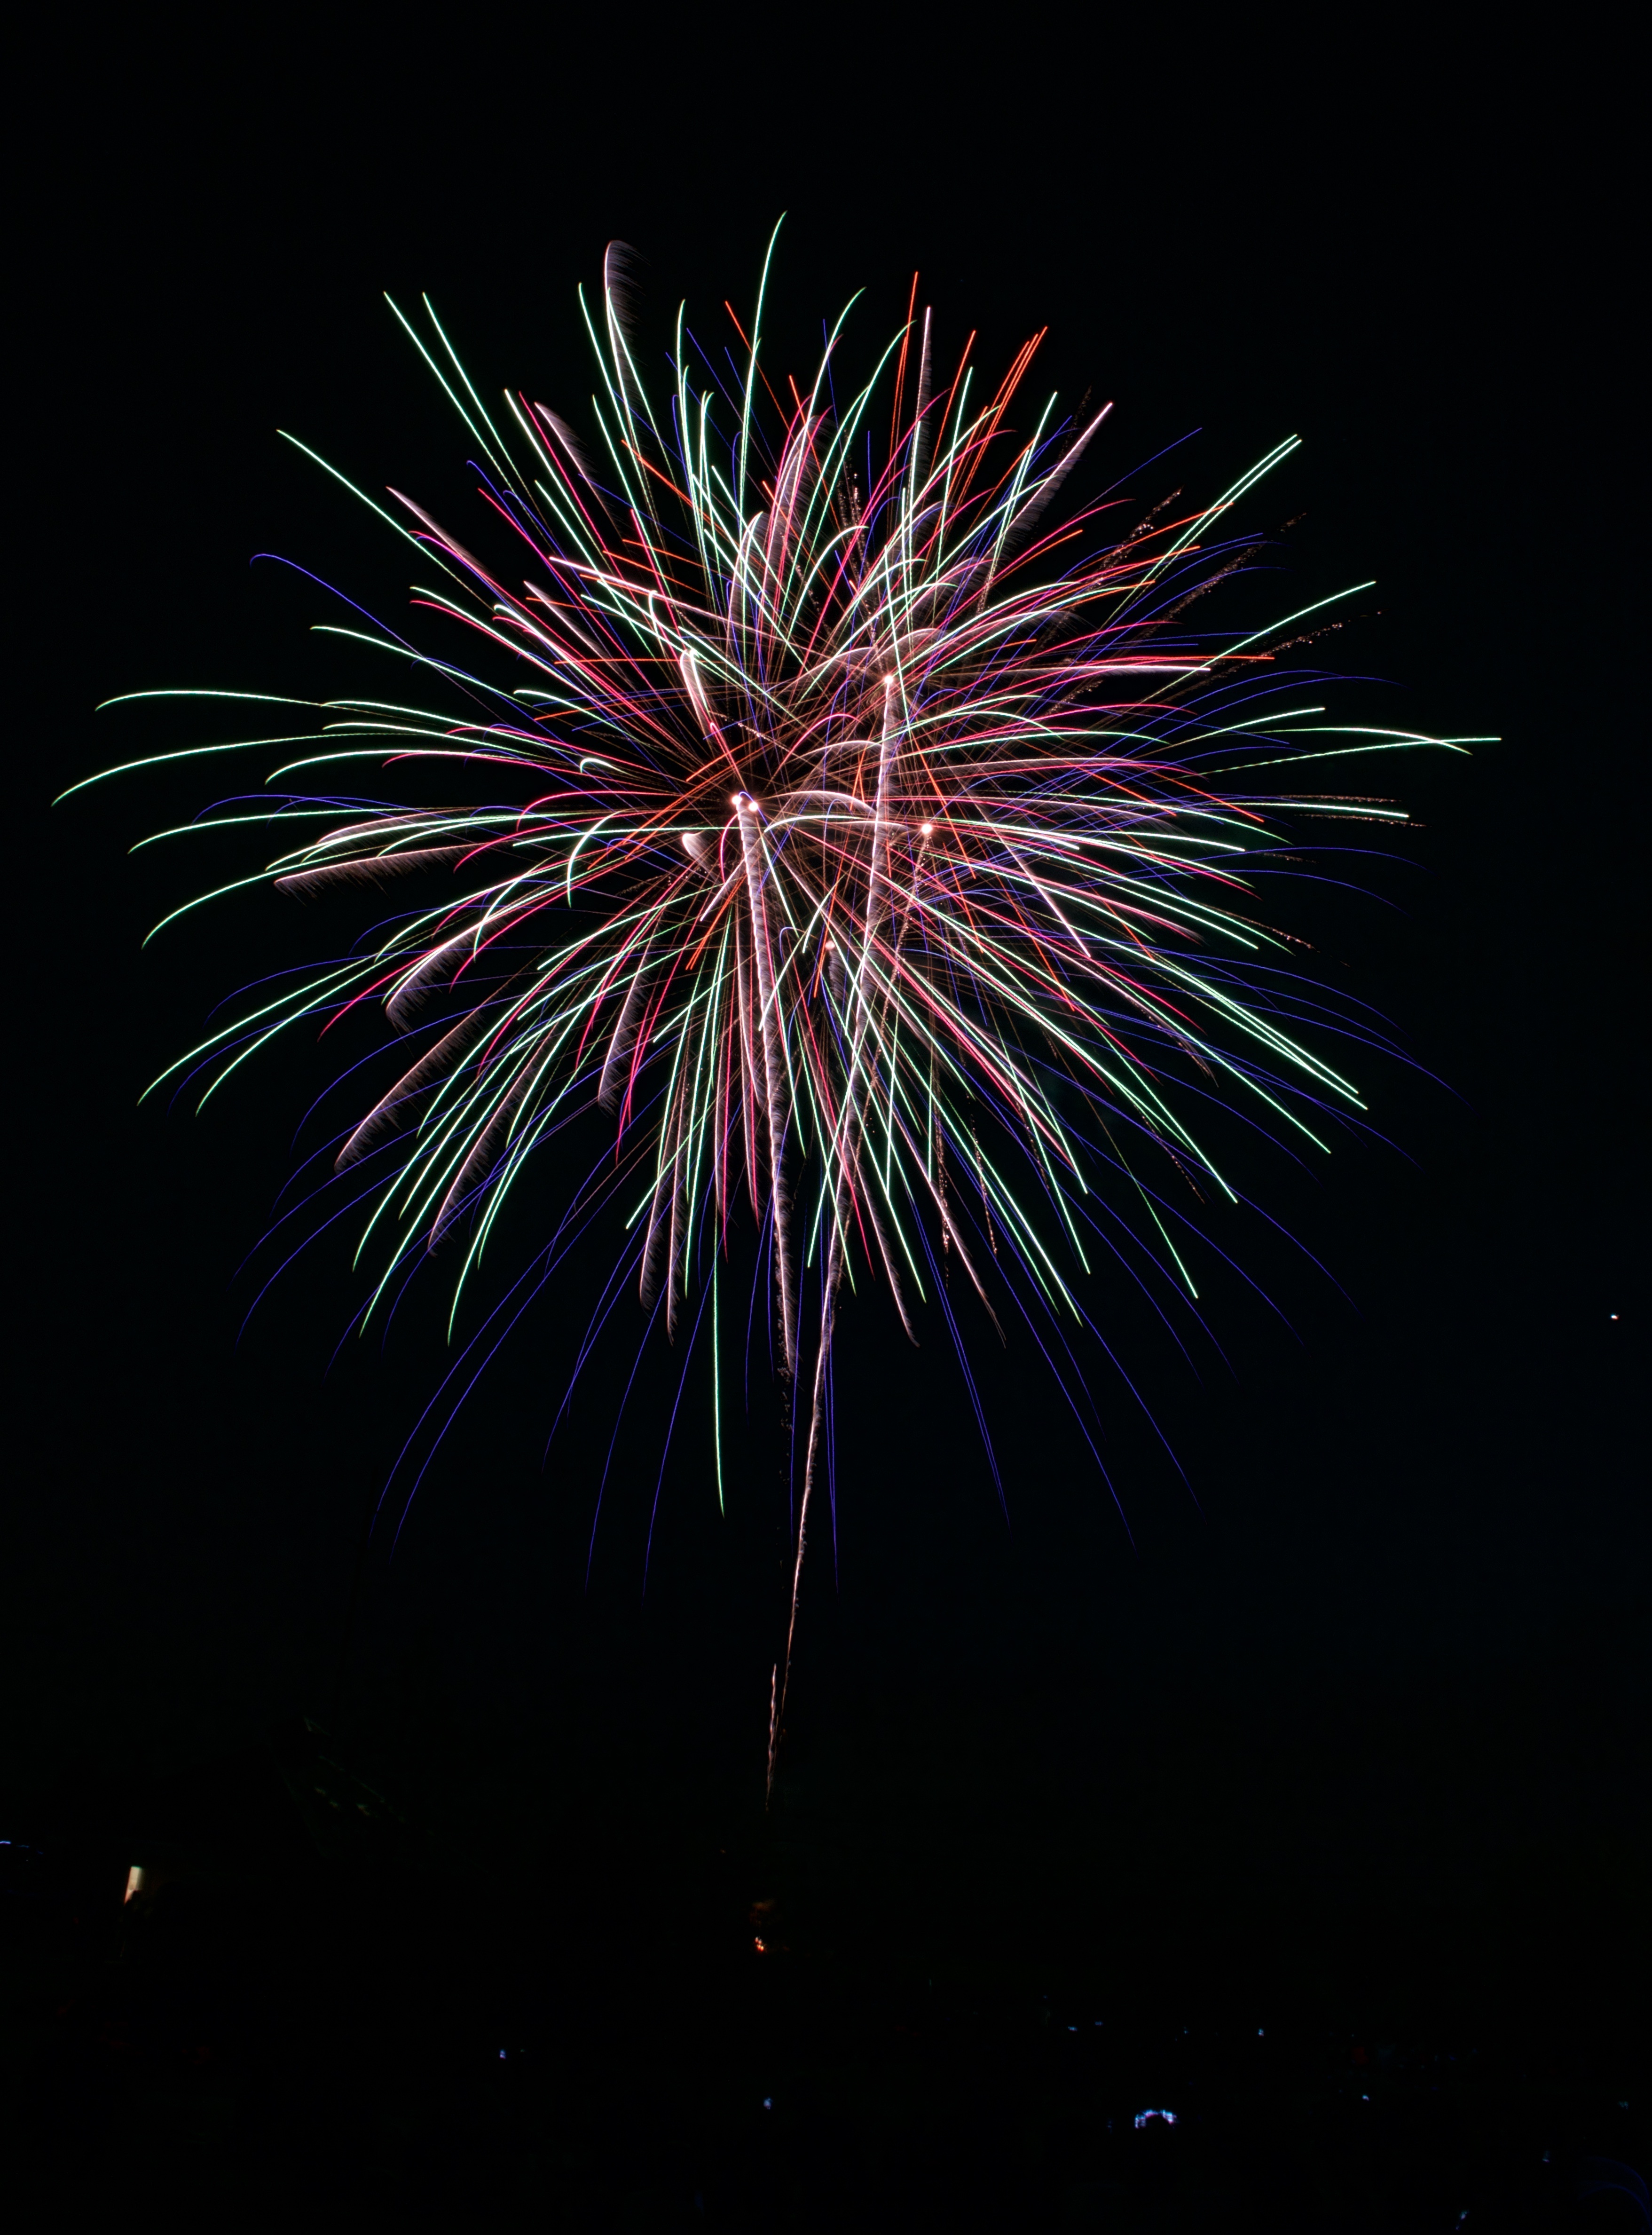
recreation, fireworks, illustration, event, outdoor recreation